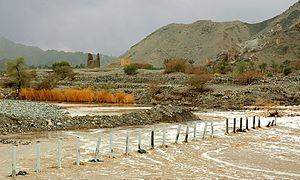
Sama'il est une localité du Sultanat d'Oman, située dans le nord du pays, dans la région Ad-Dākhilīyah.